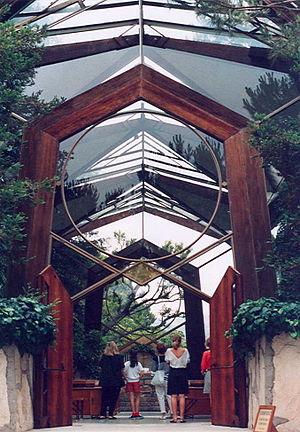
Ceci est la liste des lieux historiques inscrits sur le registre national dans le comté de Los Angeles en Californie.